Bowing

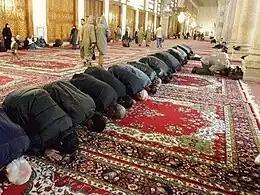
Muslim practitioners performing Sajdah or Sujud.

In Islam, there are two types of bowing, Sujud and Ruk'u. Sajdah or Sujud is to prostrate oneself to God in the direction of the Kaaba at Mecca which is done during daily prayers (salat). While in sujud, a Muslim is to praise God and glorify him. The position involves having the forehead, nose, both hands, knees and all toes touching the ground together. Ruku' is bowing down in the standing position during daily prayers (salat). The position of ruku' is established by bending over, putting one's hands on one's knees, and remaining in that position while also praising God and glorifying him.